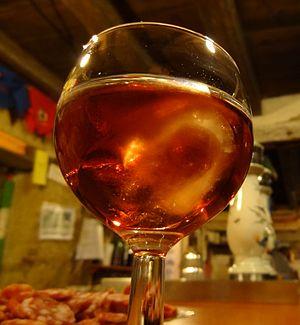
Garluche
La garluche ou pierre des Landes est un grès ferrugineux, état évolué de l’alios. Employée primitivement comme matériau de construction, elle a surtout servi de matière première à l'industrie sidérurgique dans les Landes, principalement pendant la Révolution industrielle dans le courant du XIXᵉ siècle.